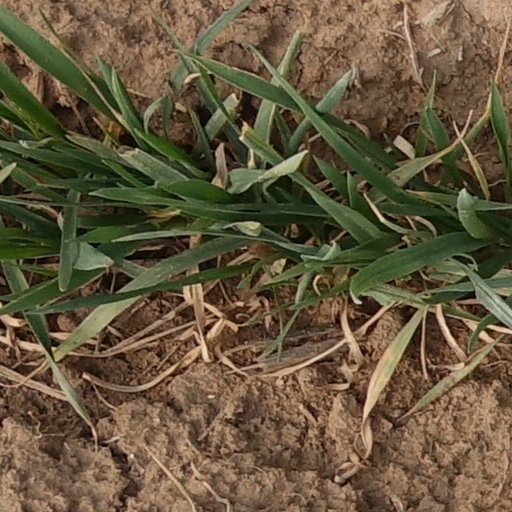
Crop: wheat